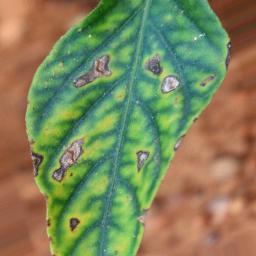
Label: nutritional